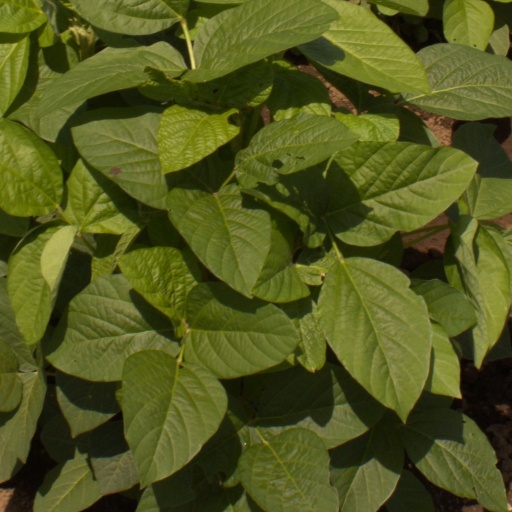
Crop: soybean